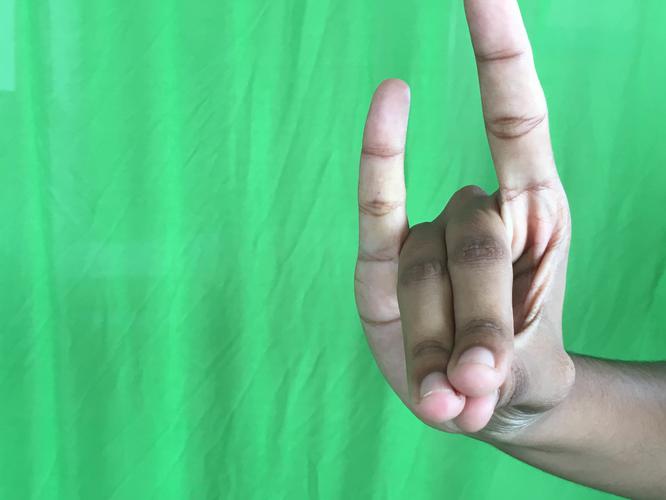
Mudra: Simhamukham
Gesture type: single_hand